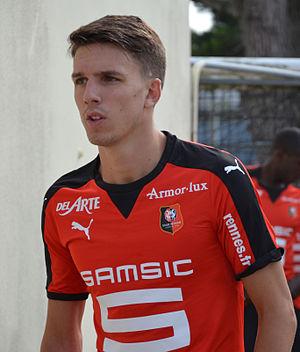
Photographie prise lors du match opposant le Stade rennais au Havre AC en amical au stade Paul-Audrin de Dinard le 8 juillet 2015. Ici, Adrien Hunou.
Adrien Hunou, né le 19 janvier 1994 à Évry, est un footballeur français qui évolue au poste d’attaquant au Stade rennais FC, son club formateur.